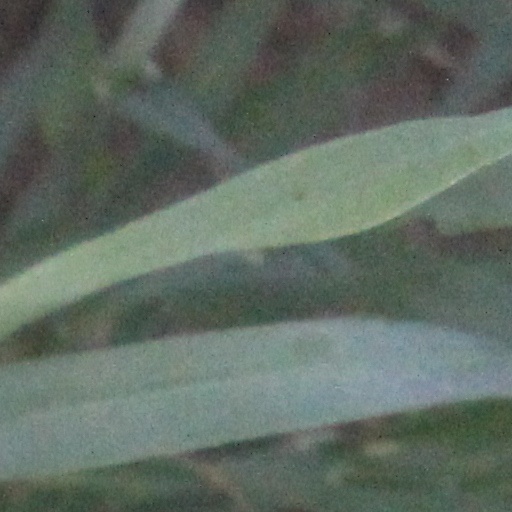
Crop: wheat